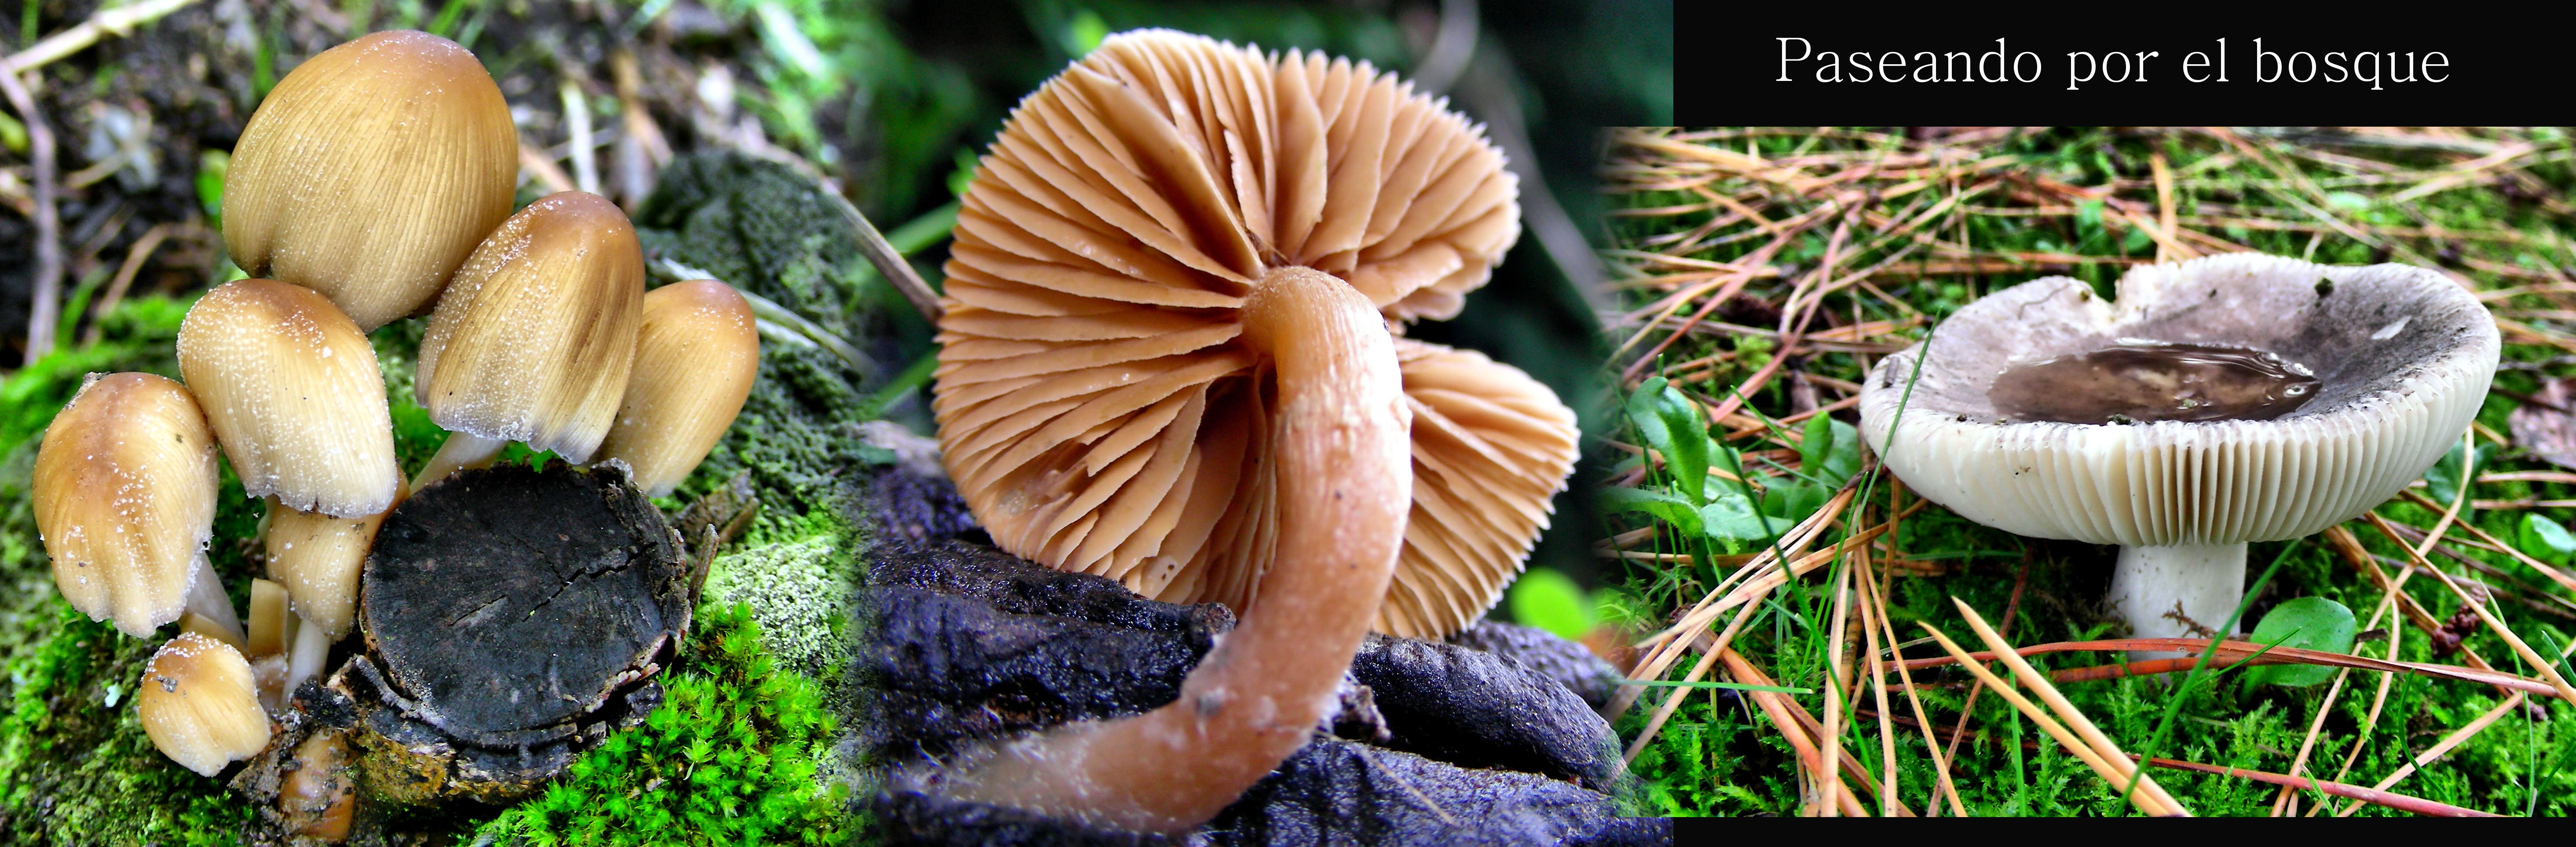
mushroom, fungus, bolete, agaricus, matsutake, oyster mushroom, edible mushroom, shiitake, medicinal mushroom, agaricomycetes, agaricaceae, penny bun, pleurotus eryngii